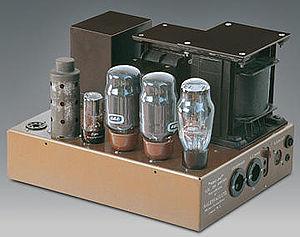
Un amplificateur électronique est un système électronique augmentant la tension et/ou l’intensité d’un signal électrique. L’énergie nécessaire à l’amplification est tirée de l’alimentation électrique du système. Un amplificateur parfait ne déforme pas le signal d’entrée : sa sortie est une réplique exacte de l’entrée mais d’amplitude majorée.